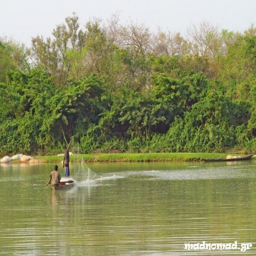
many of the locals make a living out of fishing , so waters are full of nets .